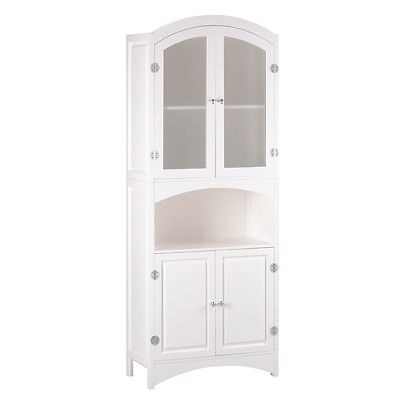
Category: cabinet